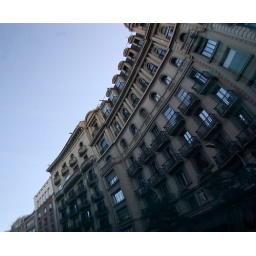
Reflected in car window